Linden Flats

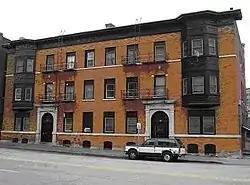

Linden Flats was located in downtown Davenport, Iowa, United States. It was individually listed on the National Register of Historic Places, and included as a contributing property in the West Third Street Historic District in 1983. The building was torn down after it was destroyed in a fire in 2005.